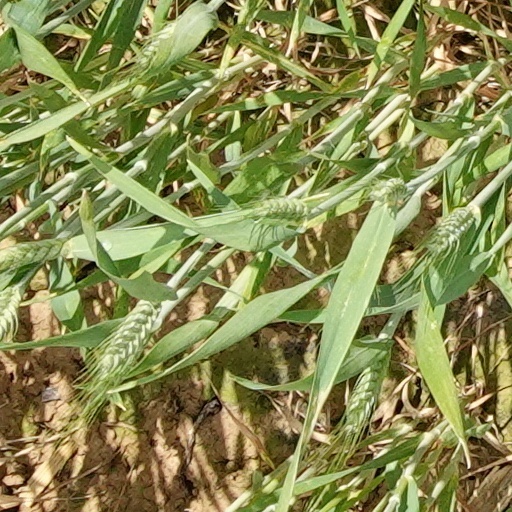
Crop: wheat